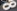
Number: 8